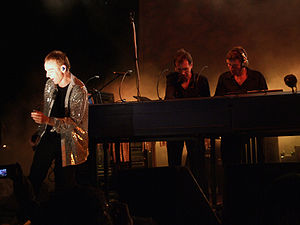
Underworld (band)
Underworld live i New York, 2007. Venste mod højre to right: Karl Hyde, Rick Smith og Darren Price.
Underworld er et britisk elektronisk musikgruppe. Fundamentet for bandet blev lagt i 1980 af kunstskole-kammeraterne Karl Hyde og Rick Smith. Første navn for duoen var ikke et ord, men nærmere en grafisk krussedulle. Men krusedullen fik snart en udtalelse, nemlig Freur.